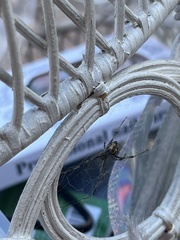
Species: Lactrodectus_hesperus